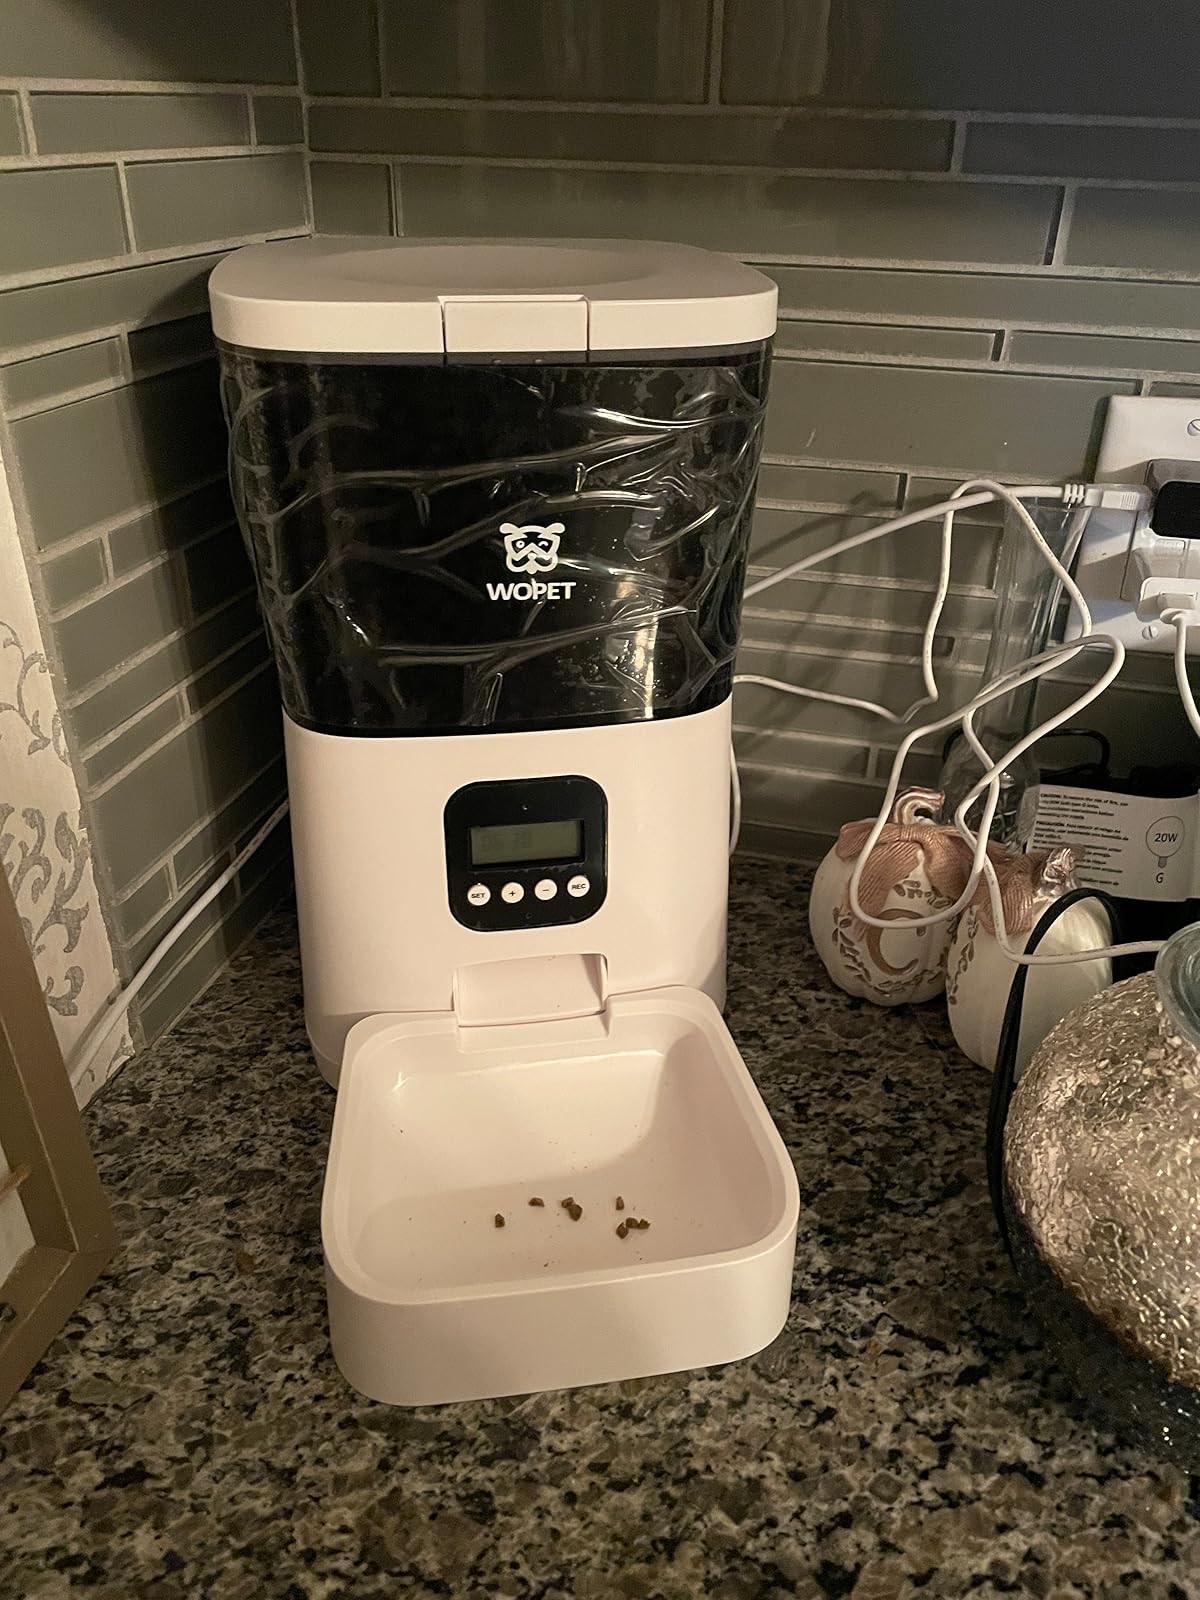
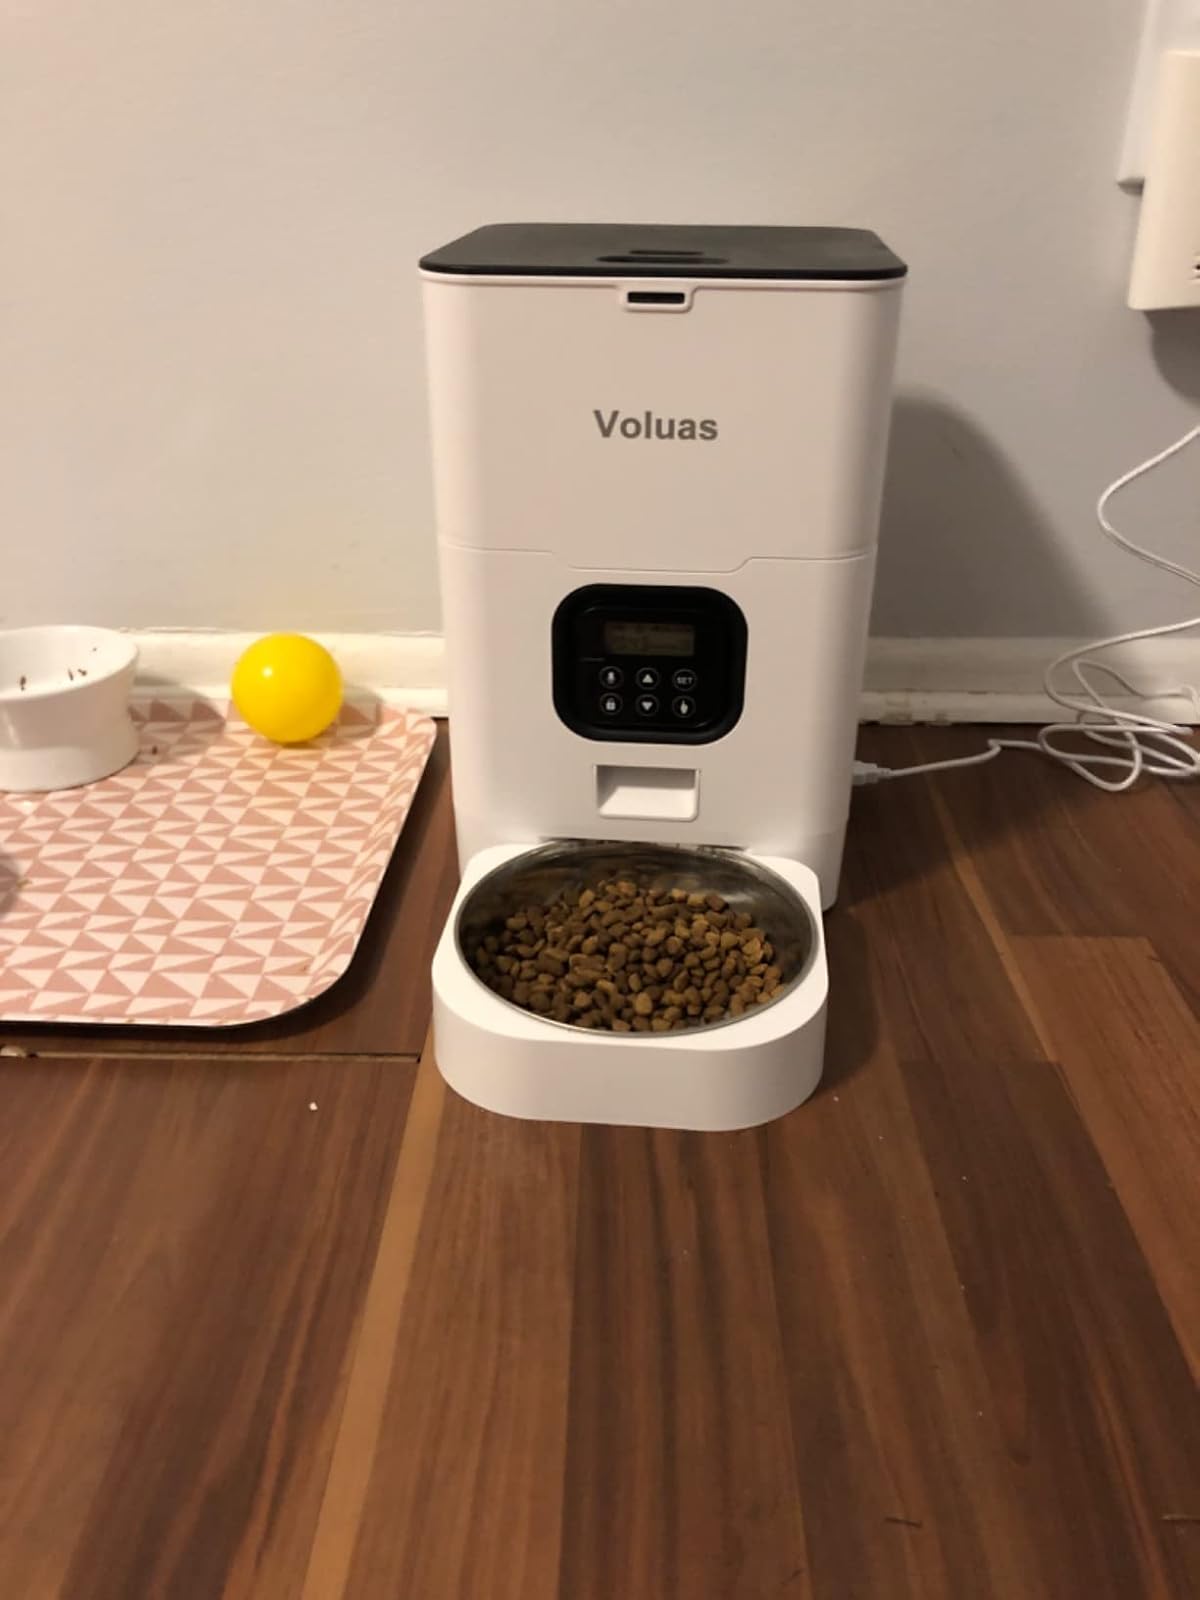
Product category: items_feeder
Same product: no